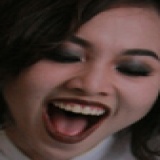
diễn viên Đinh Ngọc Diệp